Green Wing

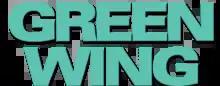

Green Wing is a British sitcom set in the fictional East Hampton Hospital. It was created by the same team behind the sketch show "Smack the Pony" – Channel 4 commissioner Caroline Leddy and producer Victoria Pile – and stars Mark Heap, Tamsin Greig, Stephen Mangan and Julian Rhind-Tutt. It focuses on soap opera-style twists and turns in the personal lives of the characters, portrayed in sketch-like scenes and sequences in which the film is slowed down or sped up, often emphasising the body language of the characters. The show had eight writers. Two series were made by the Talkback Thames production company for Channel 4.